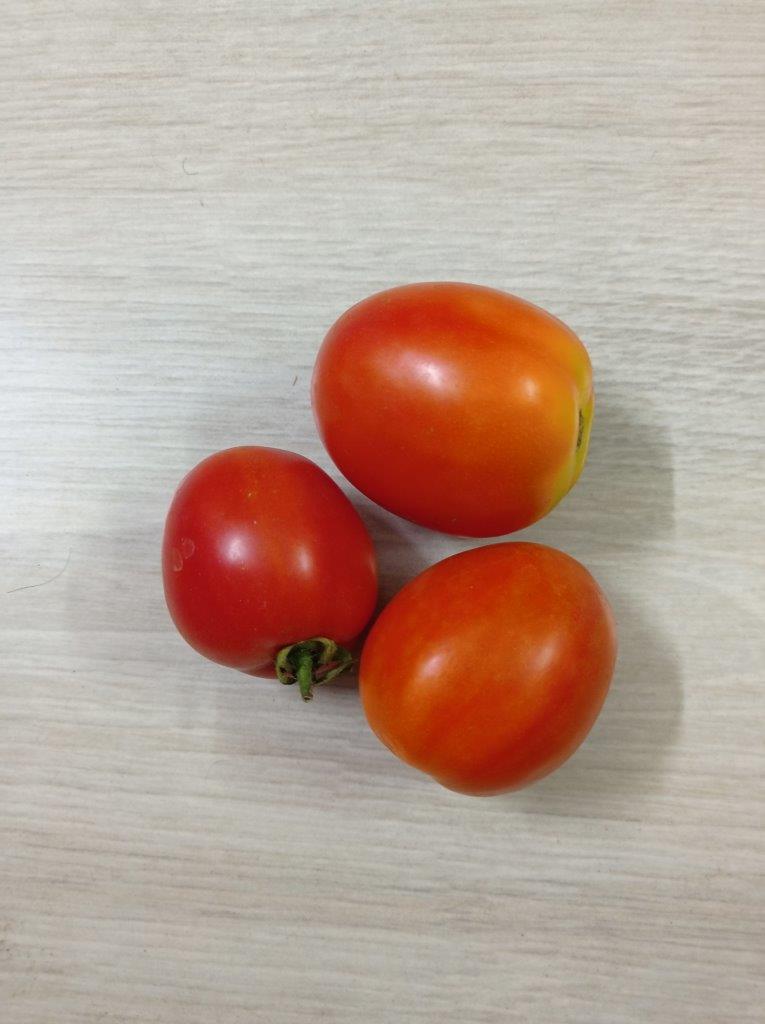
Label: Fresh